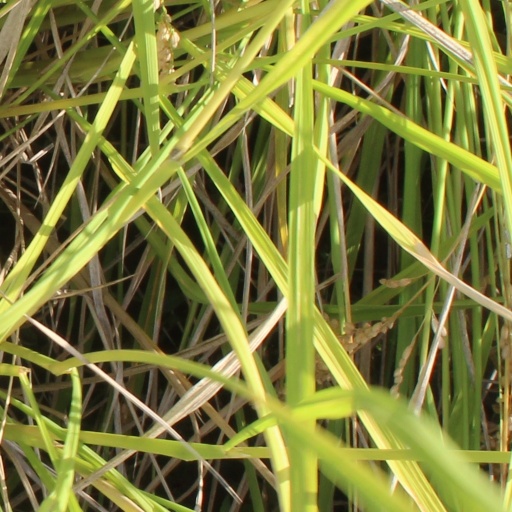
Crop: rice